Catholic school

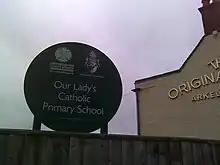
A sign for a Catholic school in Oxford, with the coat-of-arms of the Archdiocese of Birmingham and the logo of the Oxfordshire County Council.

In England and Wales, Catholic schools are either private, and therefore funded privately through students' fees, or maintained by the state. Maintained Catholic schools are either Voluntary Aided, where 10% of the capital funding is provided by the Church, or Academies, which are fully state funded. The Catholic Education Service (CES) oversees education for approximately 840,000 pupils each year through its 2,300 maintained schools. In addition, some 130 independent schools have a Catholic character.